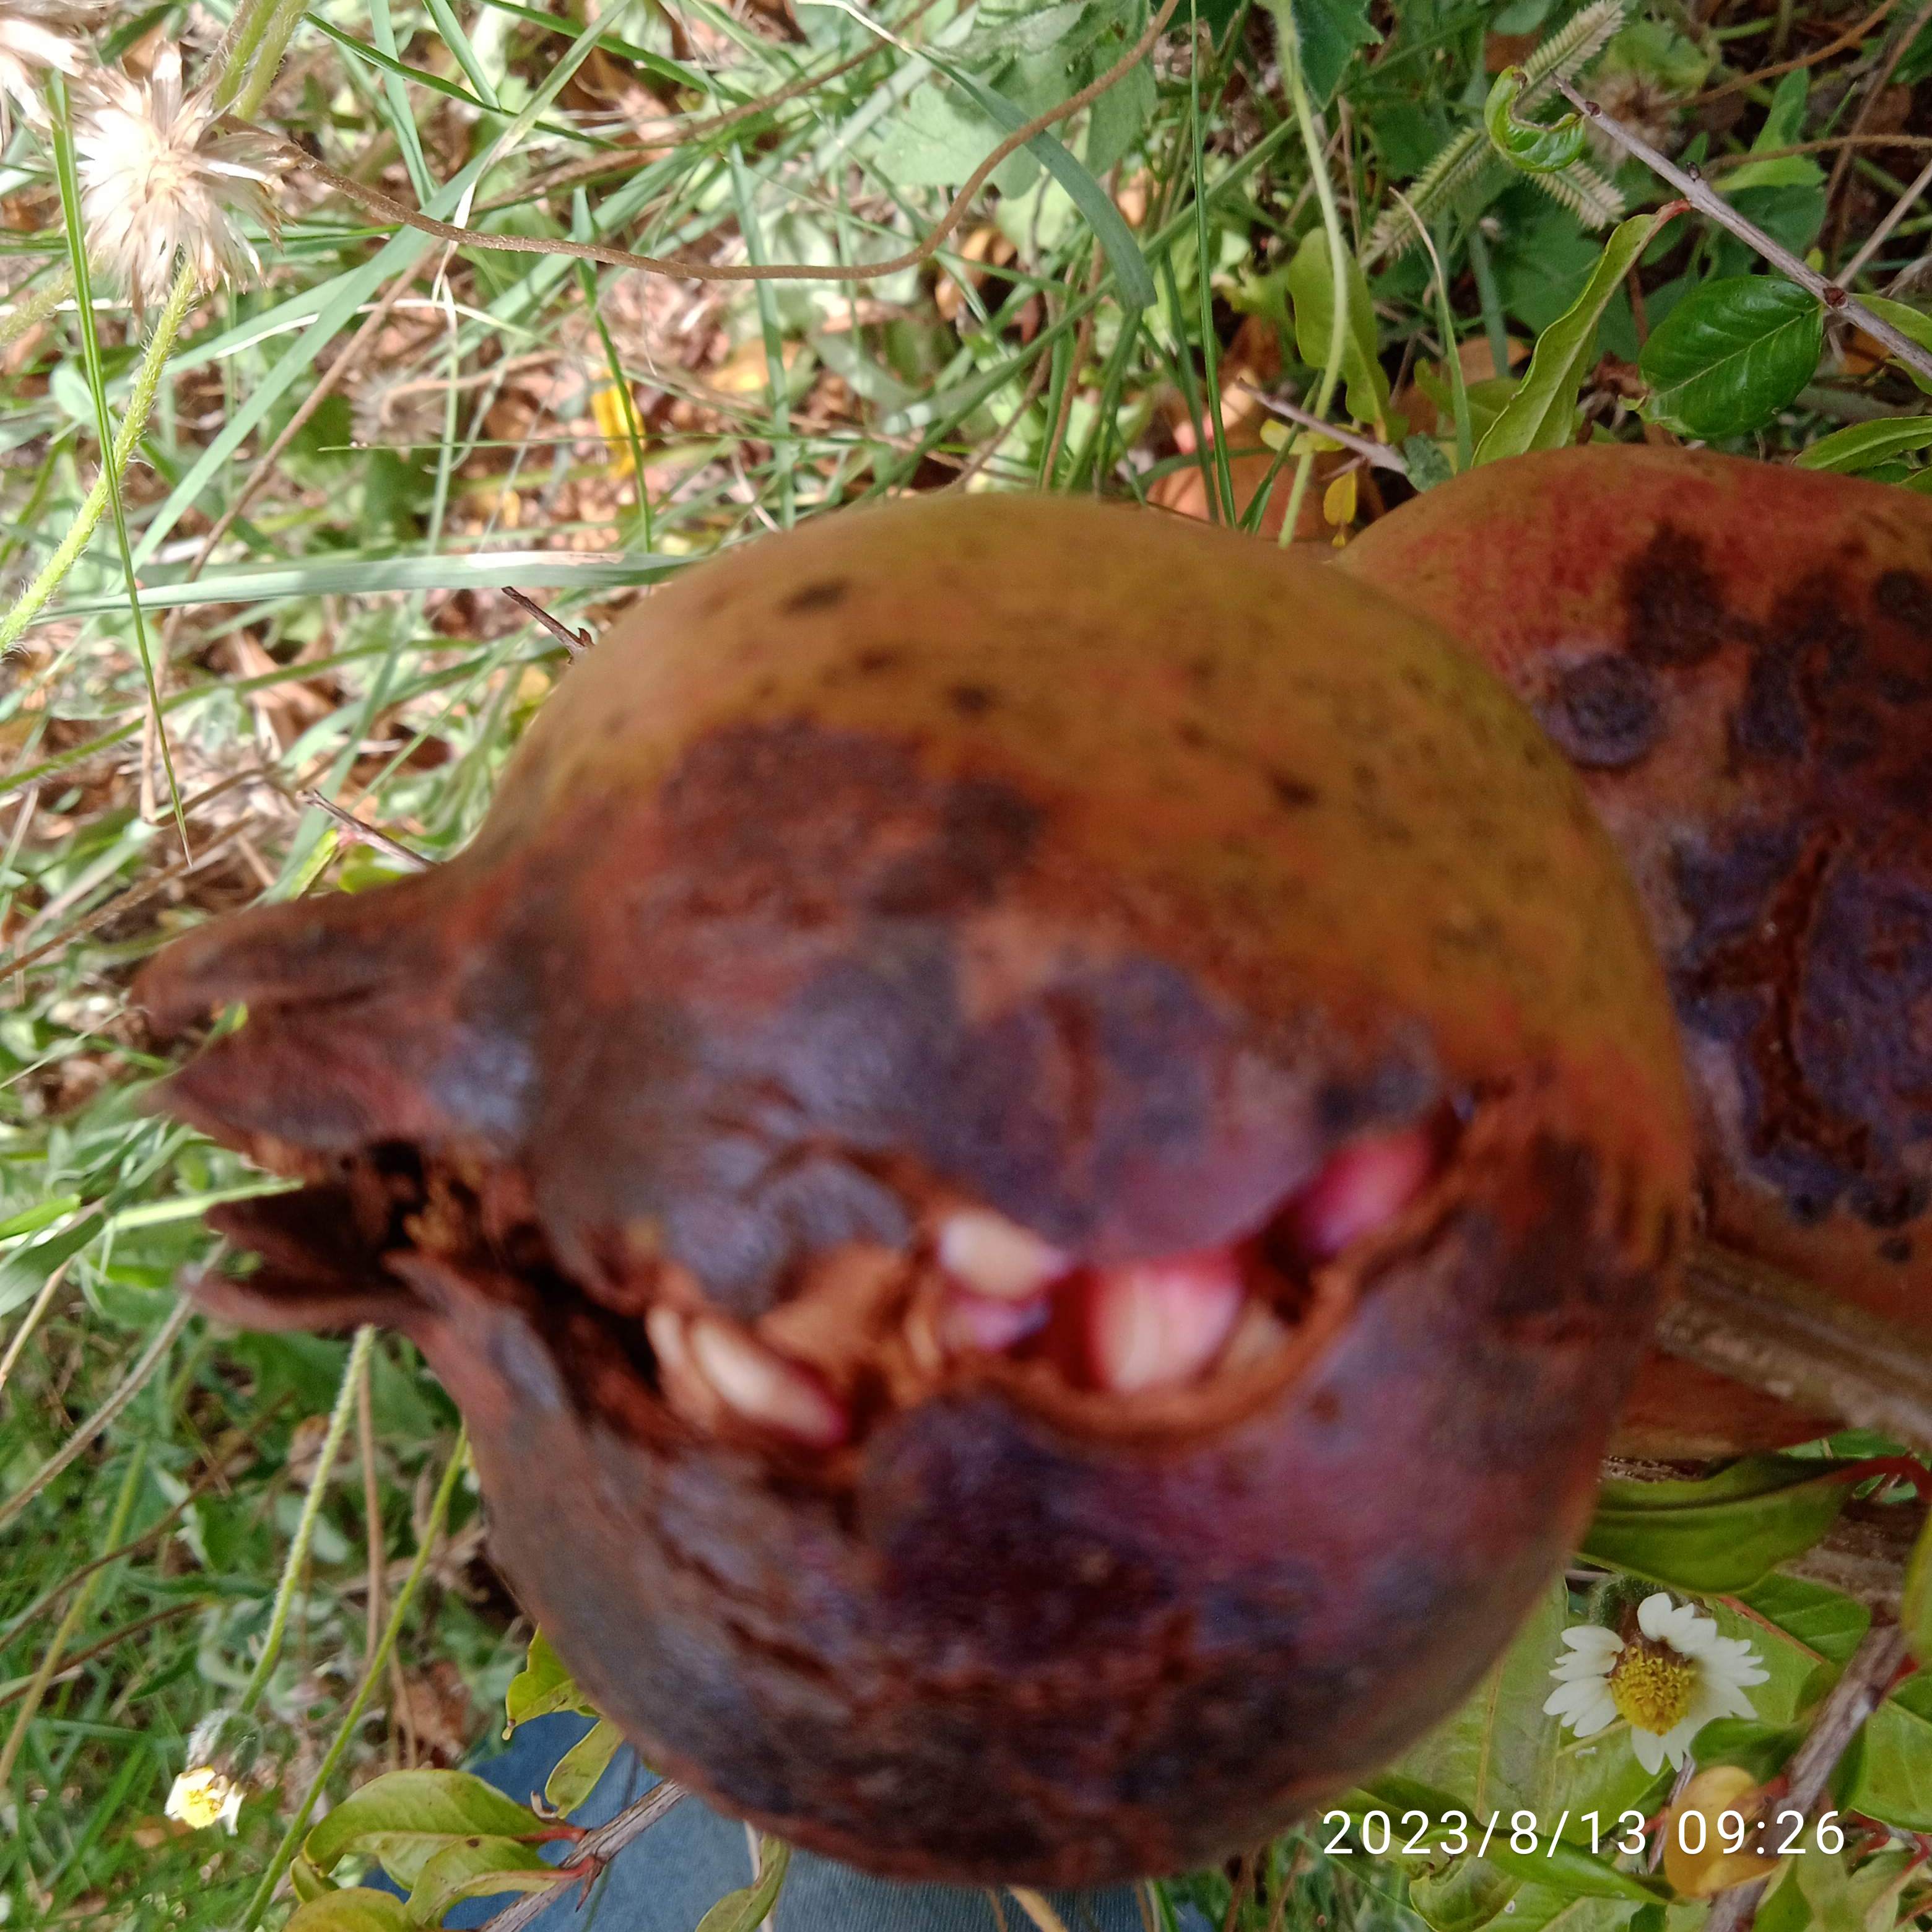
Label: Bacterial_Blight